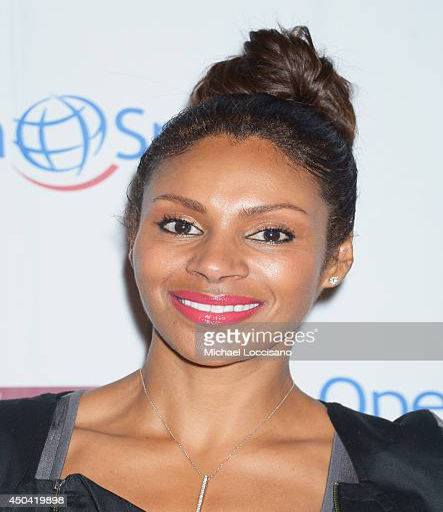
actor attends an inaugural gala